Akbar Hashemi Rafsanjani

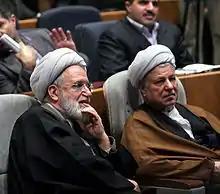
Rafsanjani with one of the protest leaders, Mehdi Karroubi

In December 2006, Rafsanjani was elected to the Assembly of Experts representing Tehran with more than 1.5 million votes, which was more than any other candidate. Ahmadinejad's opponents won the majority of local election seats. On 4 September 2007 he was elected Chairman of the Assembly of Experts, the body that selects Iran's supreme leader, in what was considered a blow to the supporters of Mahmoud Ahmadinejad. He won the chairmanship with 41 votes of the 76 cast. His ultraconservative opponent, Ayatollah Ahmad Jannati, received 31 votes. Rafsanjani was re-elected to the position on 10 March 2009, running against Mohammad Yazdi. He received 51 votes compared to Yazdi's 26. On 8 March 2011, he withdrew from the election and Ayatollah Mohammad Reza Mahdavi Kani was elected as his replacement.